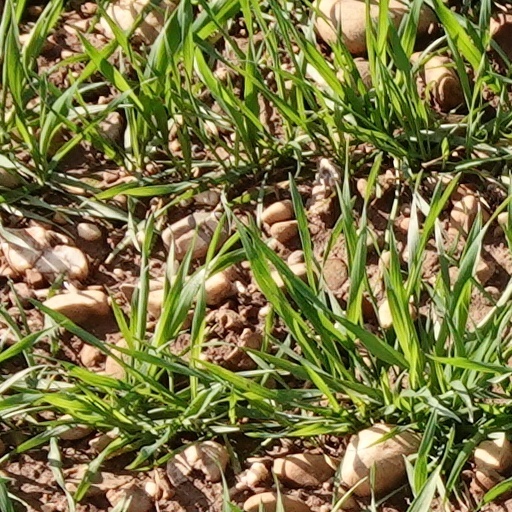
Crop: wheat